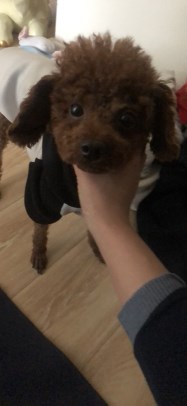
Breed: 7449-n000128-teddy